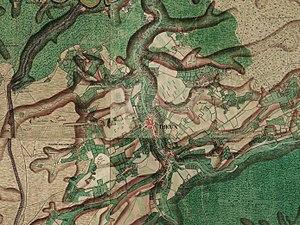
La carte des Pays-Bas autrichiens est une carte historique établie entre 1770 et 1778 par le comte Joseph de Ferraris, sur commande de Charles de Lorraine. Il s’agit de la première cartographie systématique et à grande échelle, dans toute l’Europe occidentale. Dessinée à la main par des élèves officiers, la carte de Ferraris compte 275 planchettes et avait une vocation exclusivement militaire
Theux est une commune francophone de Belgique, en Région wallonne, dans la province de Liège, ainsi qu’une localité où siège son administration.